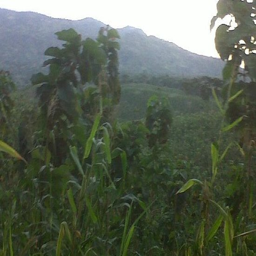
an aerial view of the reserve